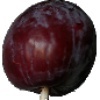
Label: Plum 1